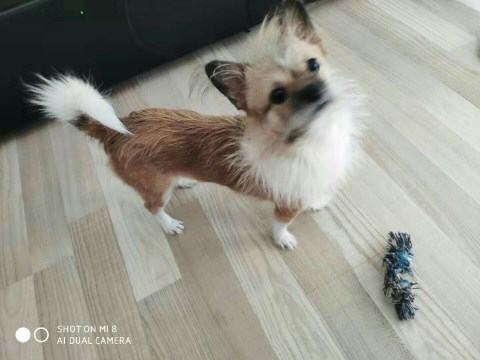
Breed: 3336-n000121-chinese_rural_dog